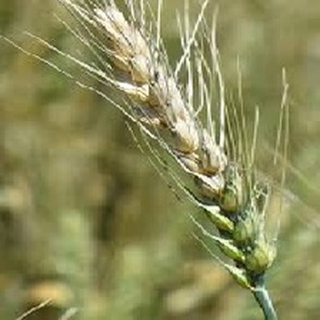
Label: wheat_fusarium_head_blight